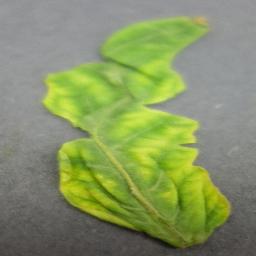
Label: Tomato___Tomato_Yellow_Leaf_Curl_Virus